Missamma

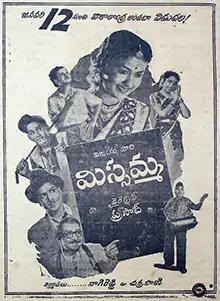
Theatrical release poster

Missamma is a 1955 Indian Telugu-language romantic comedy film directed by L. V. Prasad. It was produced by Nagi Reddi and Chakrapani on Vijaya Productions banner. The film stars N. T. Rama Rao, Savitri, Akkineni Nageswara Rao and Jamuna. The script was adapted by Chakrapani from Rabindranath Maitra's Bengali play "Manmoyee Girls' School". It revolves around two unemployed people — M. T. Rao and Mary — who pose as a married couple to obtain employment in a high school founded by Gopalam, a zamindar. As Rao and Mary fall in love, Gopalam's nephew A. K. Raju learns that Mary is Gopalam's missing elder daughter Mahalakshmi; she is unaware of her true identity.